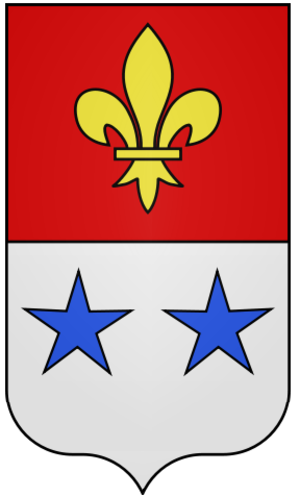
coupé de gueules à la fleur de lys d'or et d'argent aux deux étoiles d'azur
Joudreville est une commune française située dans le département de Meurthe-et-Moselle en région Grand Est.
Cette page présente les armoiries des familles nobles et notables originaires de Lorraine, ou qui ont possédé des fiefs en Lorraine.